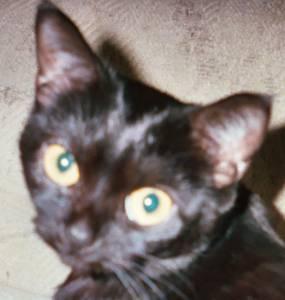
Breed: Bombay